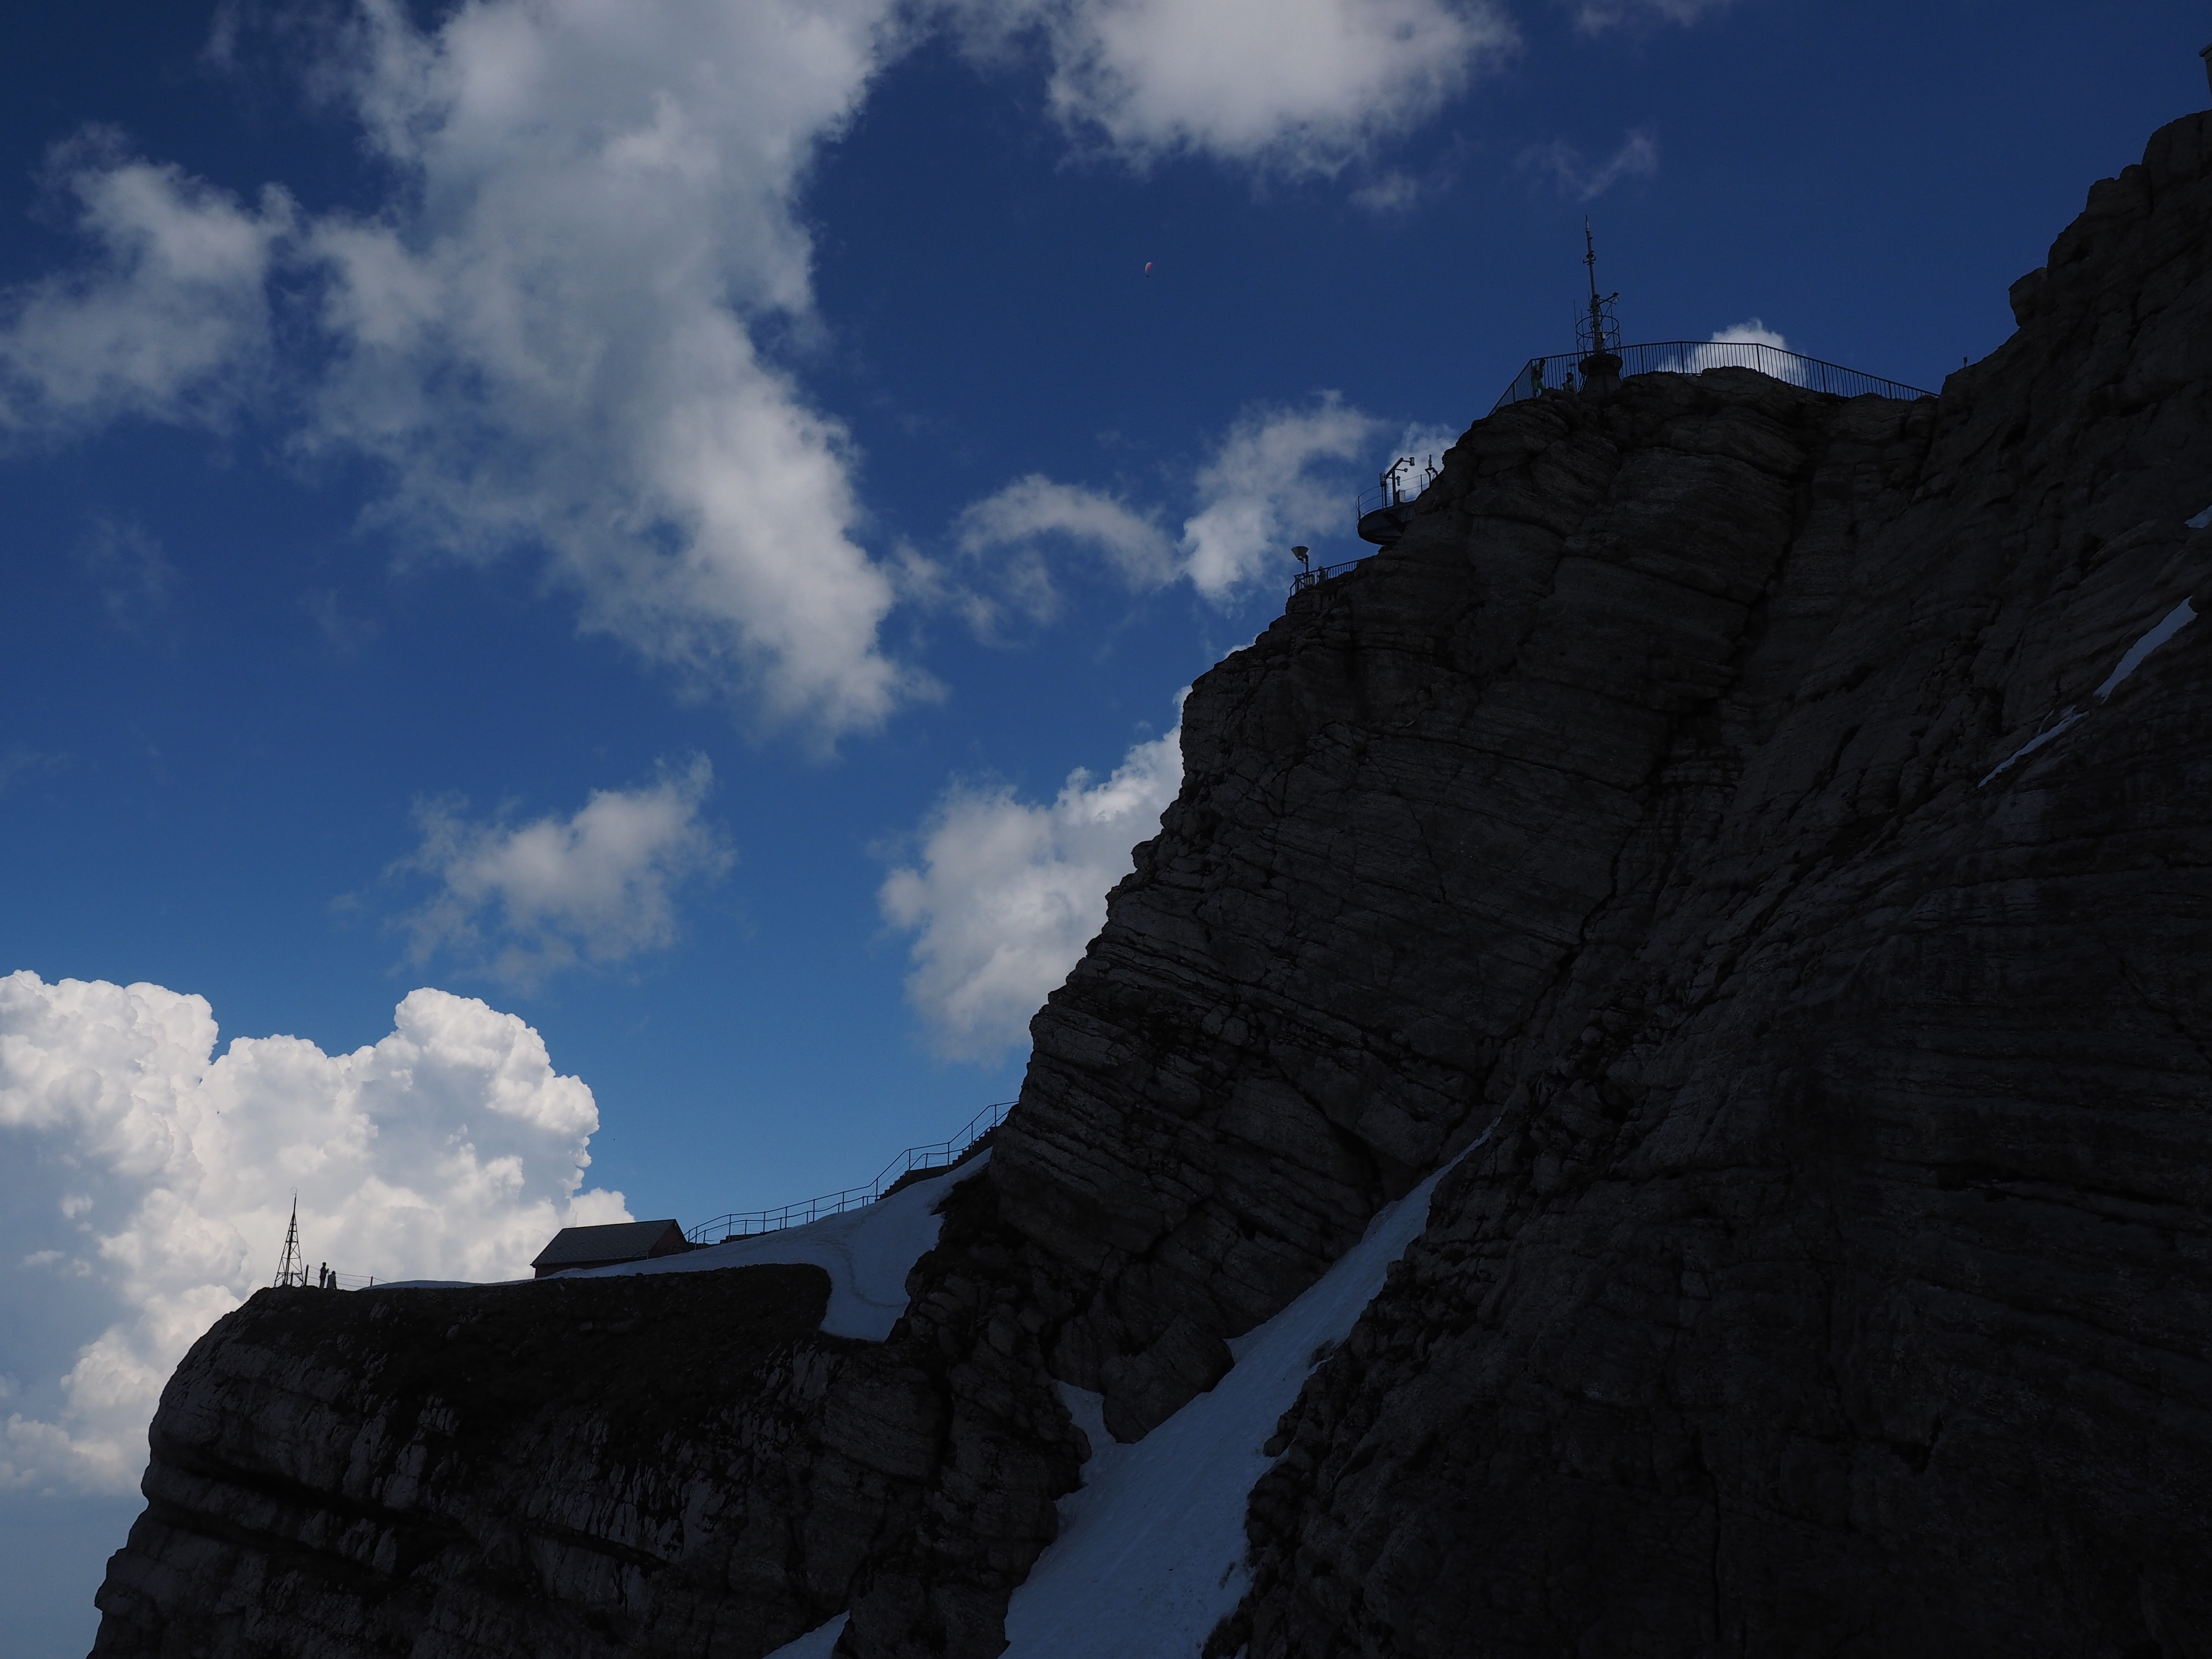
rock, mountain, cloud, sky, adventure, view, mountain range, cliff, blue, terrain, ridge, summit, alps, appenzell, viewpoint, screenshot, swiss alps, landform, s ntis, weather station, alpstein, atmosphere of earth, mountainous landforms, alpstein region, summit area